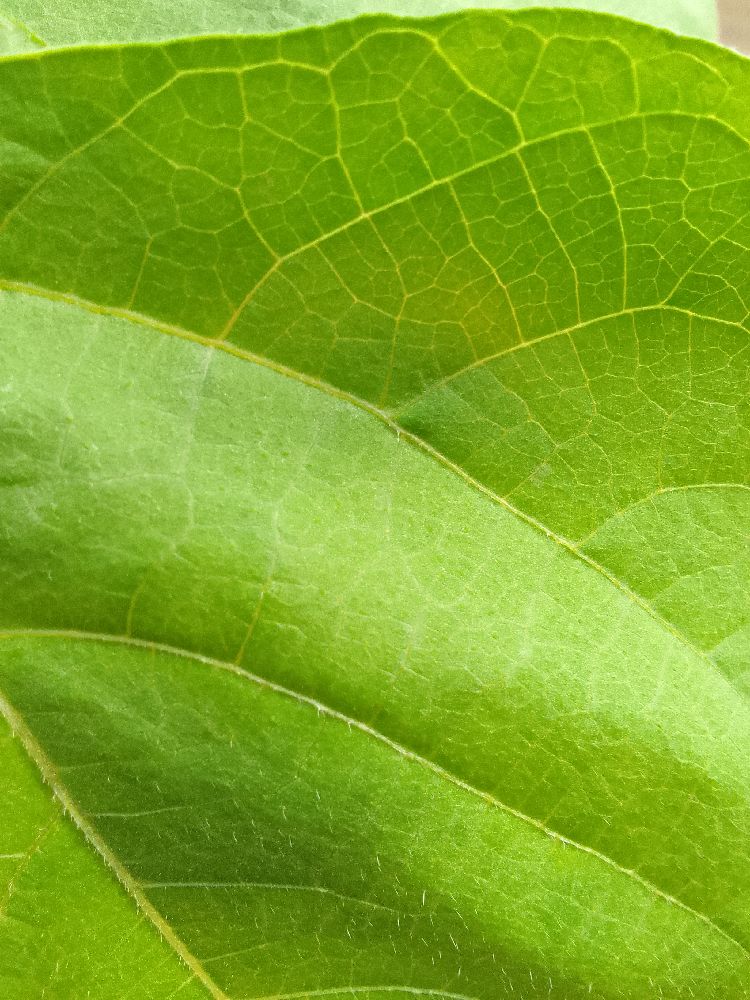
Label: healthy